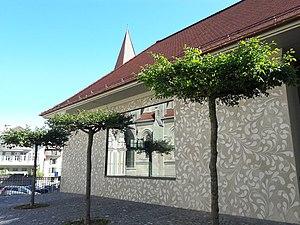
Décoration murale en sgraffito, reflet de la cathédrale de Lausanne sur la fenêtre.
Le musée historique Lausanne est un musée de Suisse situé dans la ville vaudoise de Lausanne dont il retrace l'histoire.